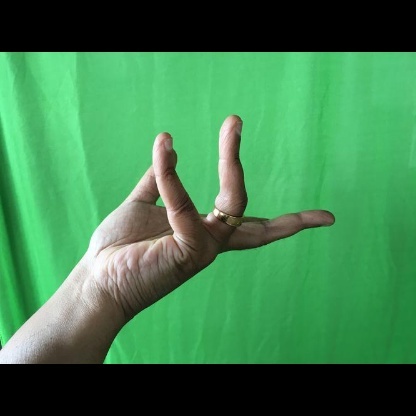
Mudra: Alapadmam